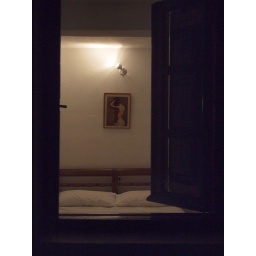
look in the bedroom at balcony